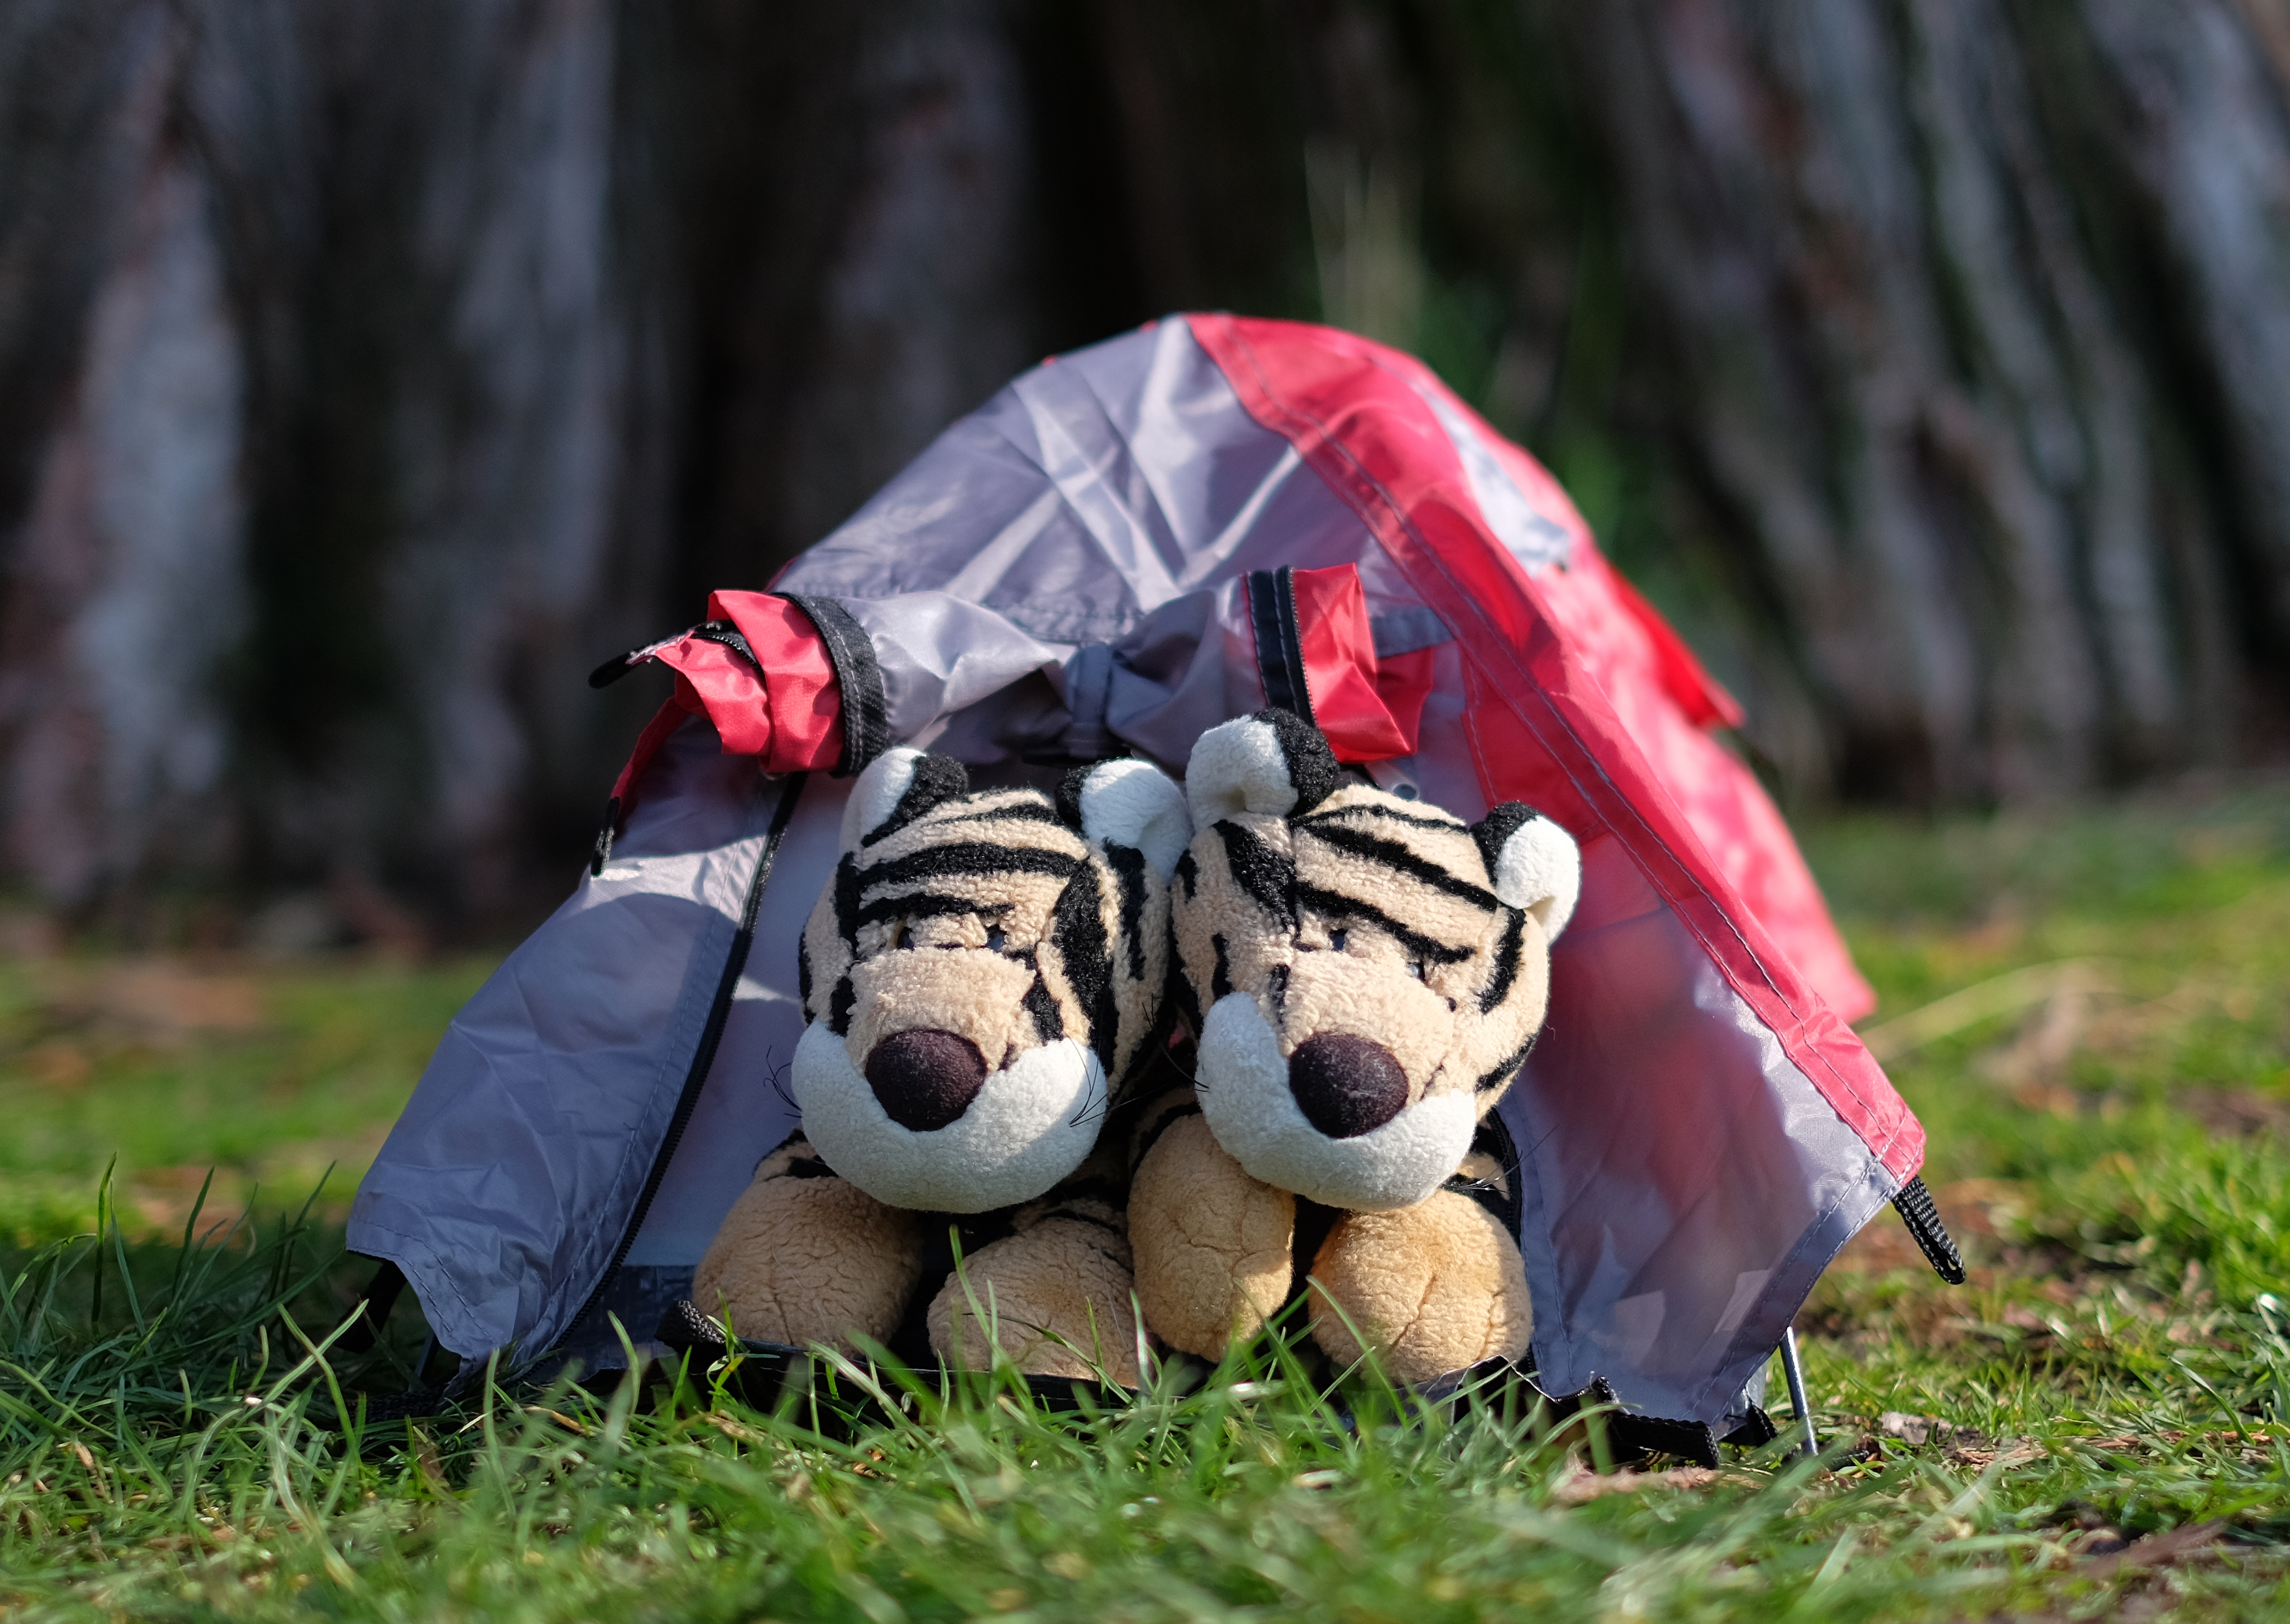
grass, flower, child